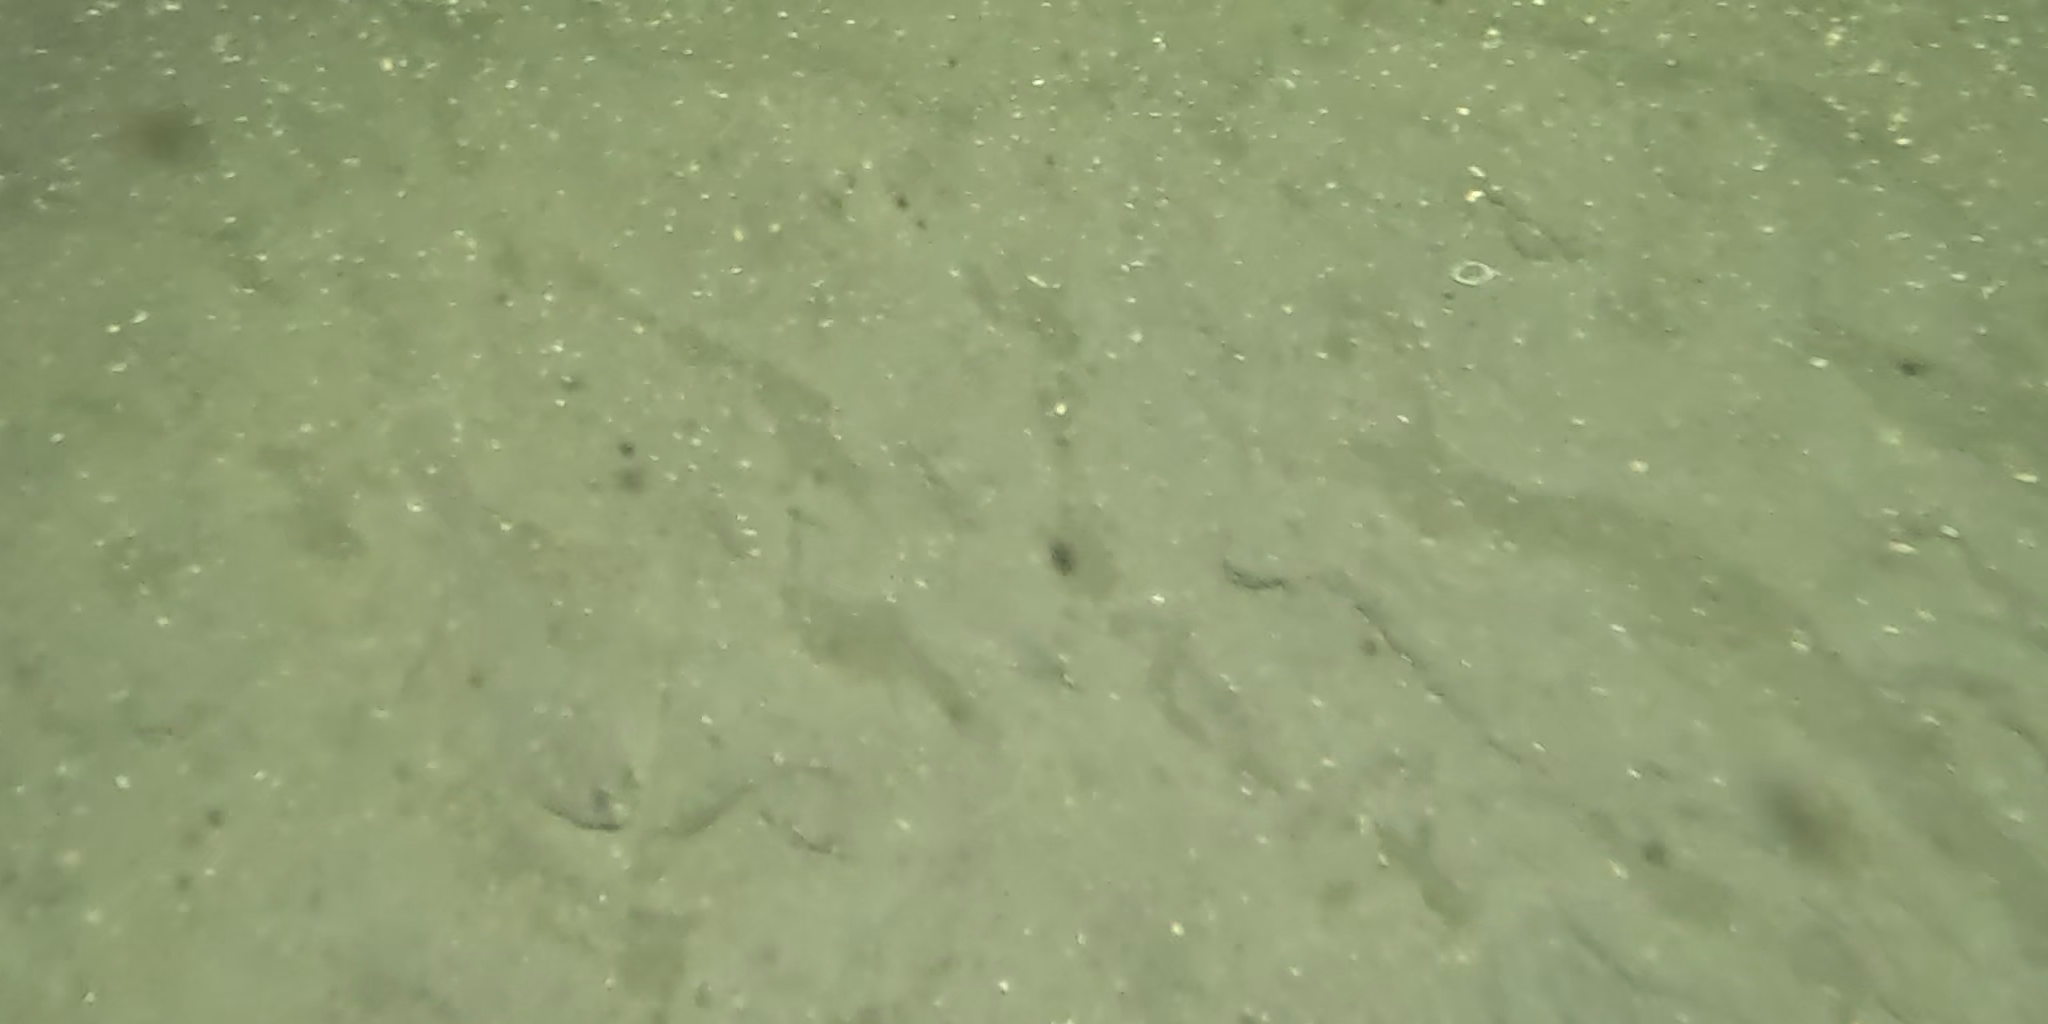
Seabed habitat: sand